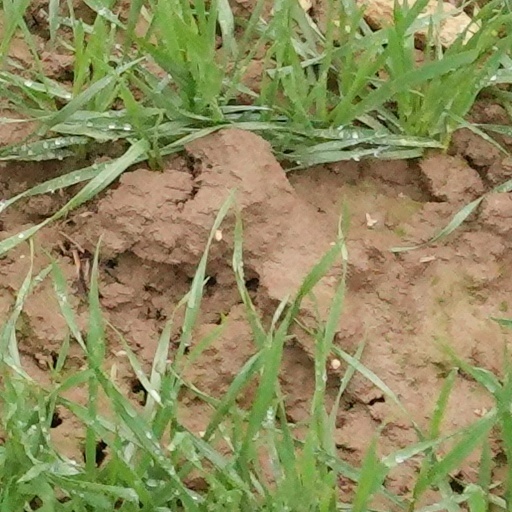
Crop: wheat